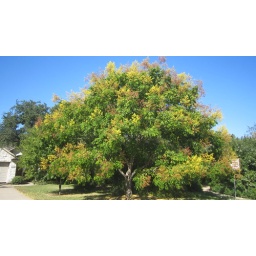
red seed pods slowly taking over from the yellow blossoms